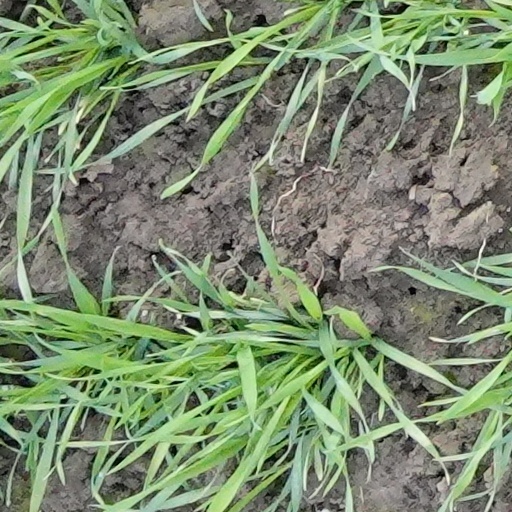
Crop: wheat